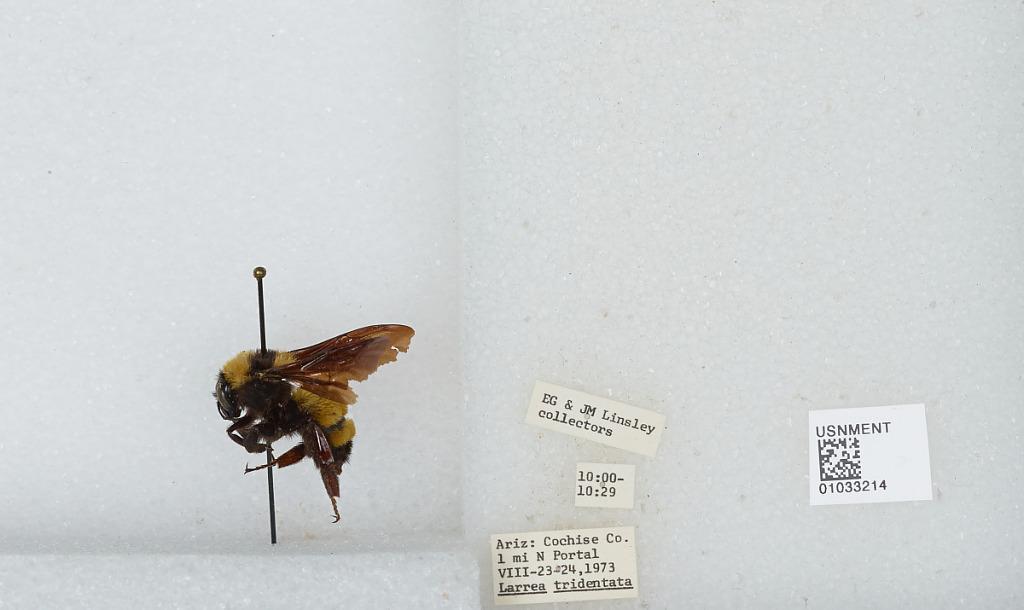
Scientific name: Bombus (Fervidobombus) sonorus Say
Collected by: E. Linsley & J. Linsley
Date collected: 1973-8-23
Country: United States
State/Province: Arizona
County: Cochise
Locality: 1 mile North of Portal
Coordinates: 31.9267, -109.141